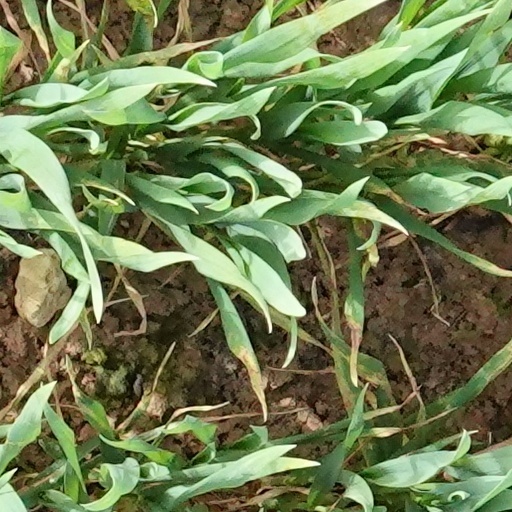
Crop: wheat